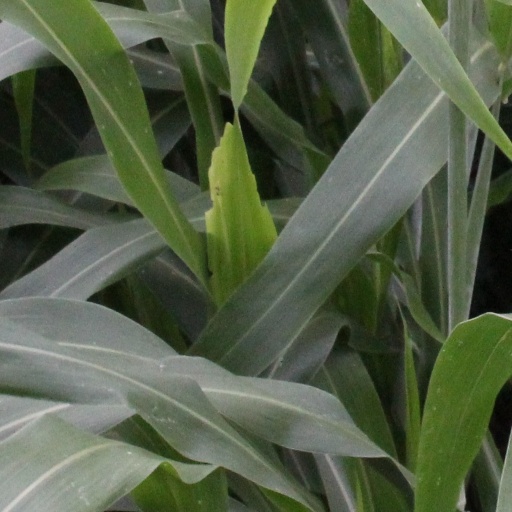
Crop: sorghum